Armeno-Sassanid War of 363–371

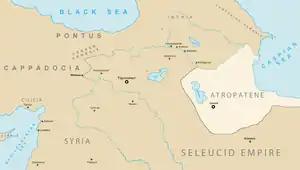
Map of Atropatene and Armenia

The Armeno-Sassanid Wars of 363–371 were a series of conflict between the Arsacid faction of the Kingdom of Armenia and the Sassanid Empire, led by "shahanshah" Shapur II.